Milroy, Indiana

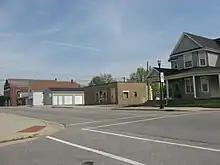
Main Street

Milroy was laid out and platted in 1830. The Milroy post office has been in operation since 1832.